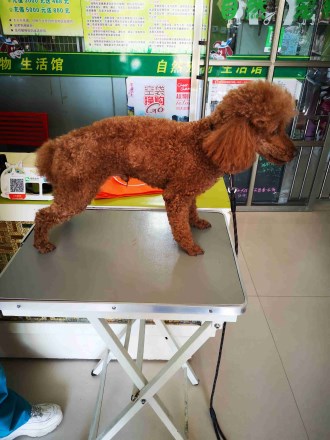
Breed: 7449-n000128-teddy